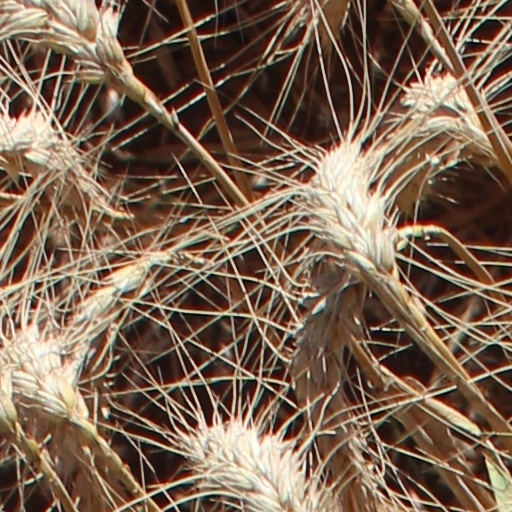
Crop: wheat